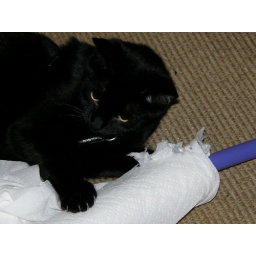
Mina in her new sparkly black harness, tearing up a roll of paper towels.